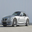
Label: automobile